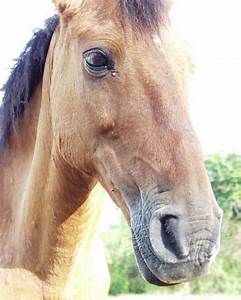
Label: horse